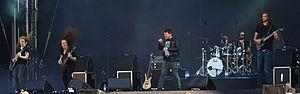
Tesseract, souvent typographié TesseracT, est un groupe de metal progressif britannique, originaire de Milton Keynes. Formé en 2003, le groupe est en actuel contrat avec le label Century Media Records. Il est crédité comme l'un des principaux groupes du mouvement djent de la scène metal progressif. En date, le groupe recense quatre albums studio : One, Altered State, Polaris et Sonder.